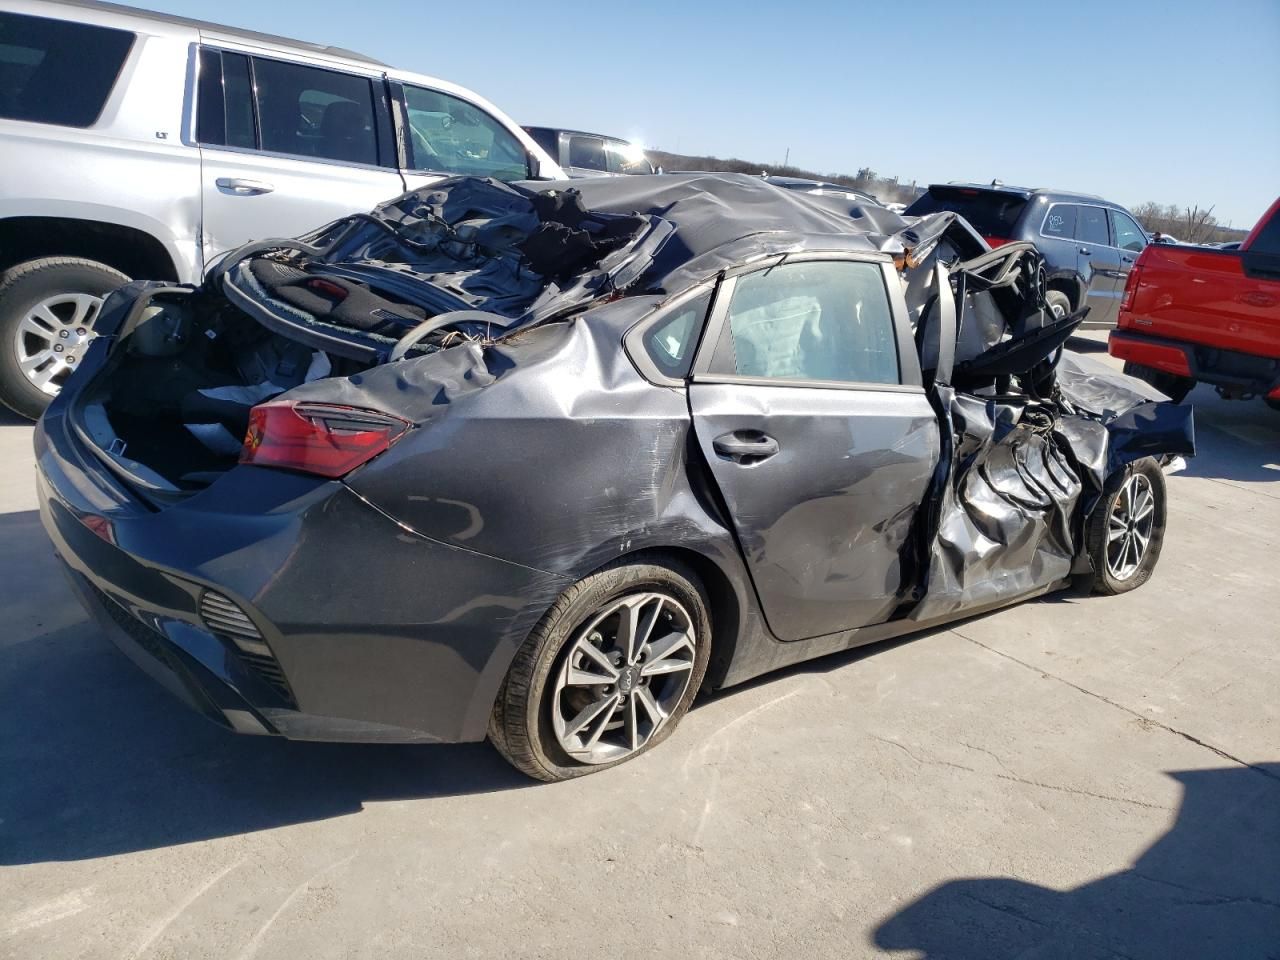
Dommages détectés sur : feu avant droit, feu avant gauche, capot, pare-brise avant, aile avant droite, aile avant gauche, porte avant droite, porte avant gauche, porte arrière droite, porte arrière gauche, aile arrière droite, aile arrière gauche, pare-brise arrière, malle, feu arrière droit, feu arrière gauche, pare-choc arrière, plaque d'immatriculation arrière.
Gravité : mineur